Vietnamese art

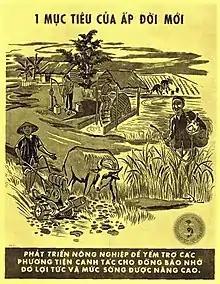
A South Vietnamese propaganda poster depicting the countryside

Tô Ngọc Vân begin teaching resistance art classes in the Northern zone during the war with the French. This includes setting up the "School of Fine Arts in the Resistance Zone", and combating against decadent art being scientific, national and popular, art have to abandon religion, mythical and idealists theme, focusing solely on the inspiration and needs of the revolution and being appealing and educational to a majority of people. Hence artists like Nguyen Hiem, Nguyễn Sáng, Phan Văn Đôn and Trần Văn Cẩn created works that depicted the countrysides, portraits of peasants, soldiers battles scenes, they uphold the belief that artist should show the reality of society instead of idealised imageries.